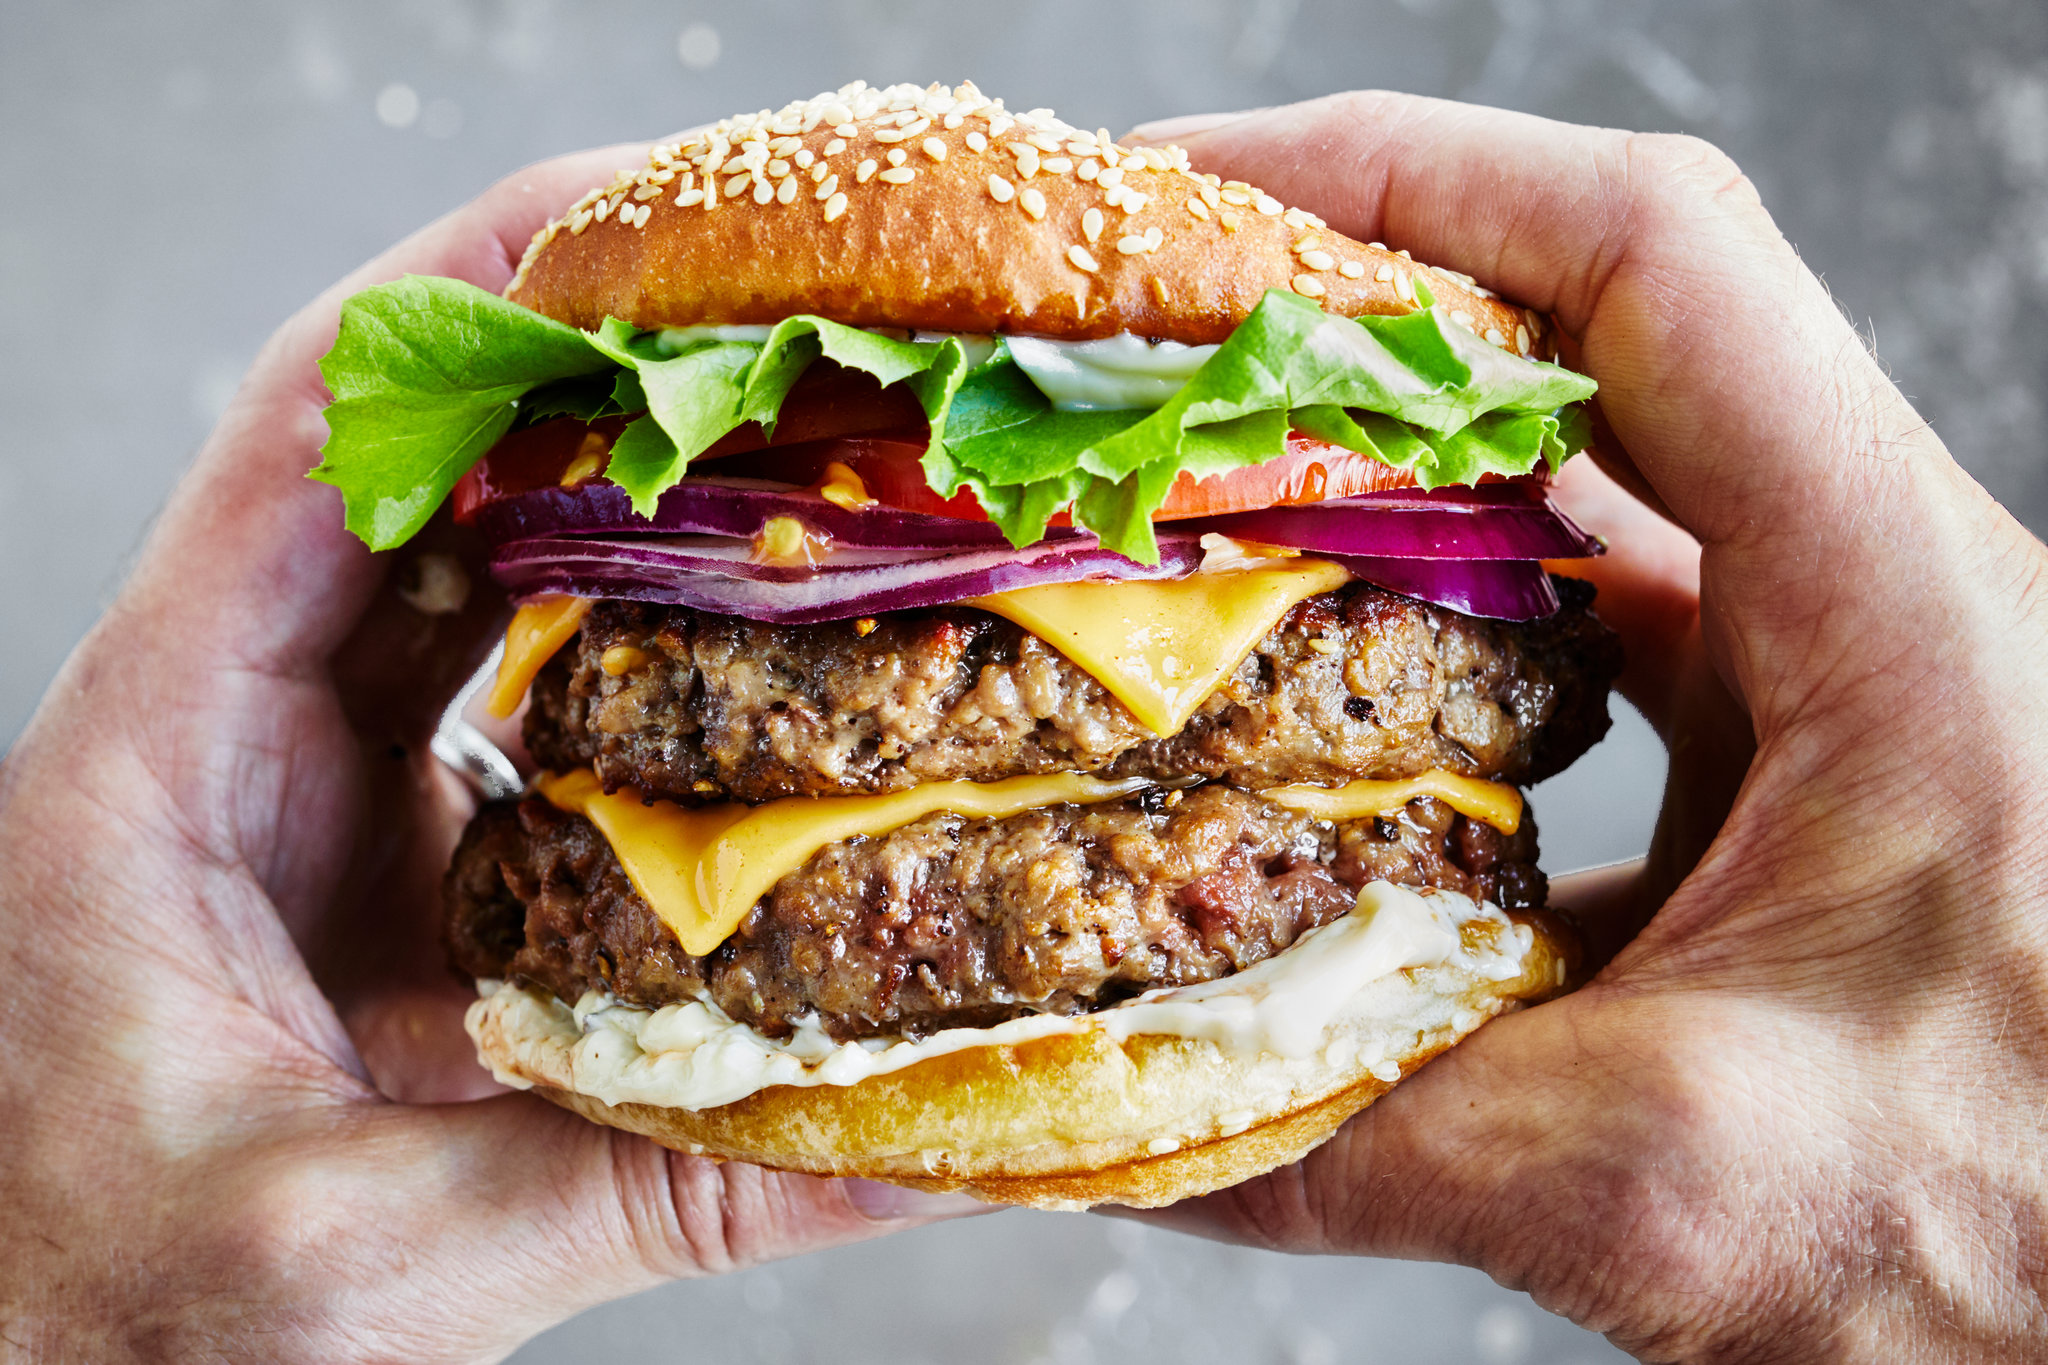
Dish: burger